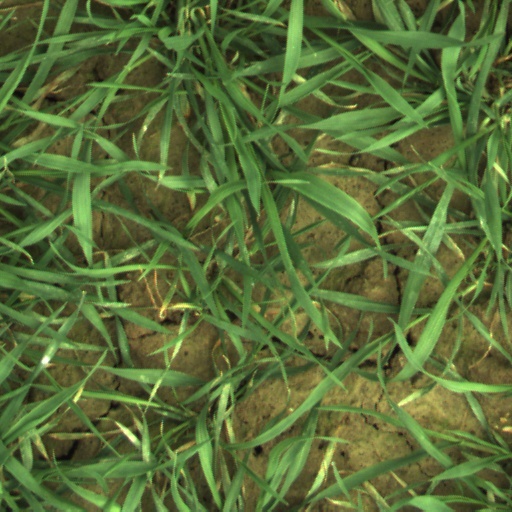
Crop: wheat